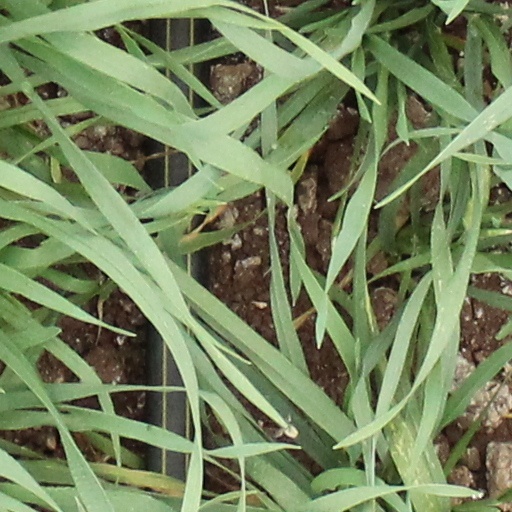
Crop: wheat